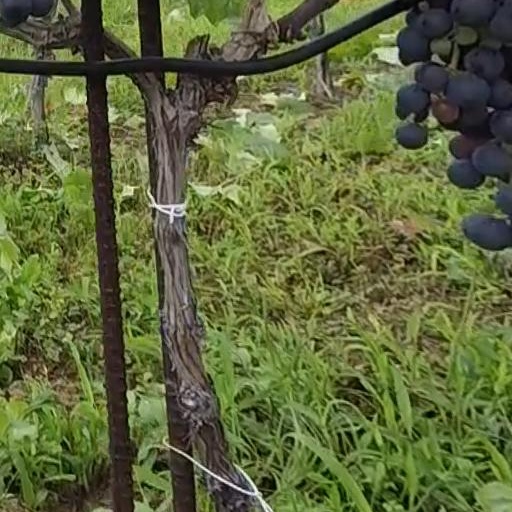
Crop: grape